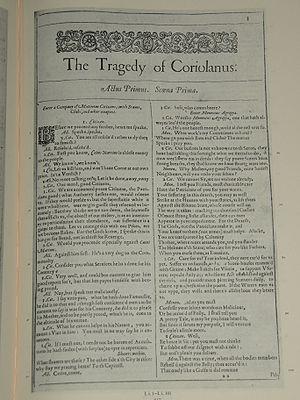
Coriolan est une tragédie de William Shakespeare, créée en 1607 et publiée pour la première fois en 1623. Elle s'inspire de la vie de Coriolan, figure légendaire des débuts de la république romaine. Elle fait partie d'une série d’œuvres dont le sujet est tiré de l'histoire romaine comme Le Viol de Lucrèce, Titus Andronicus, Jules César et Antoine et Cléopâtre.